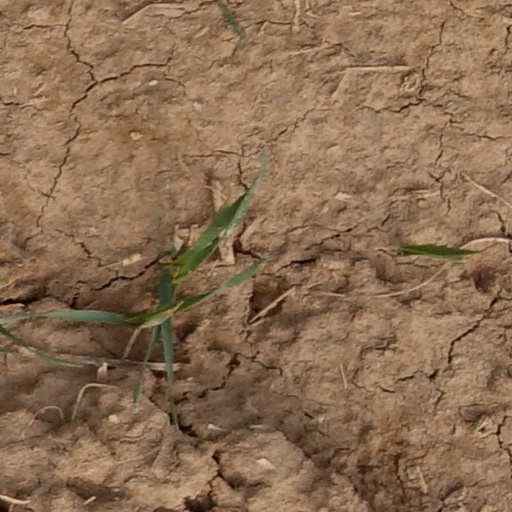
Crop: wheat